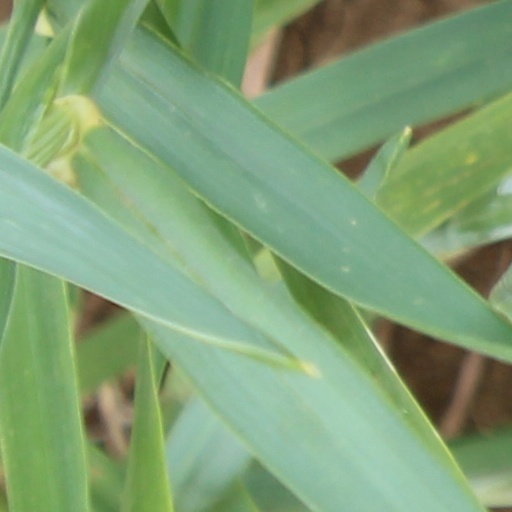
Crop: wheat